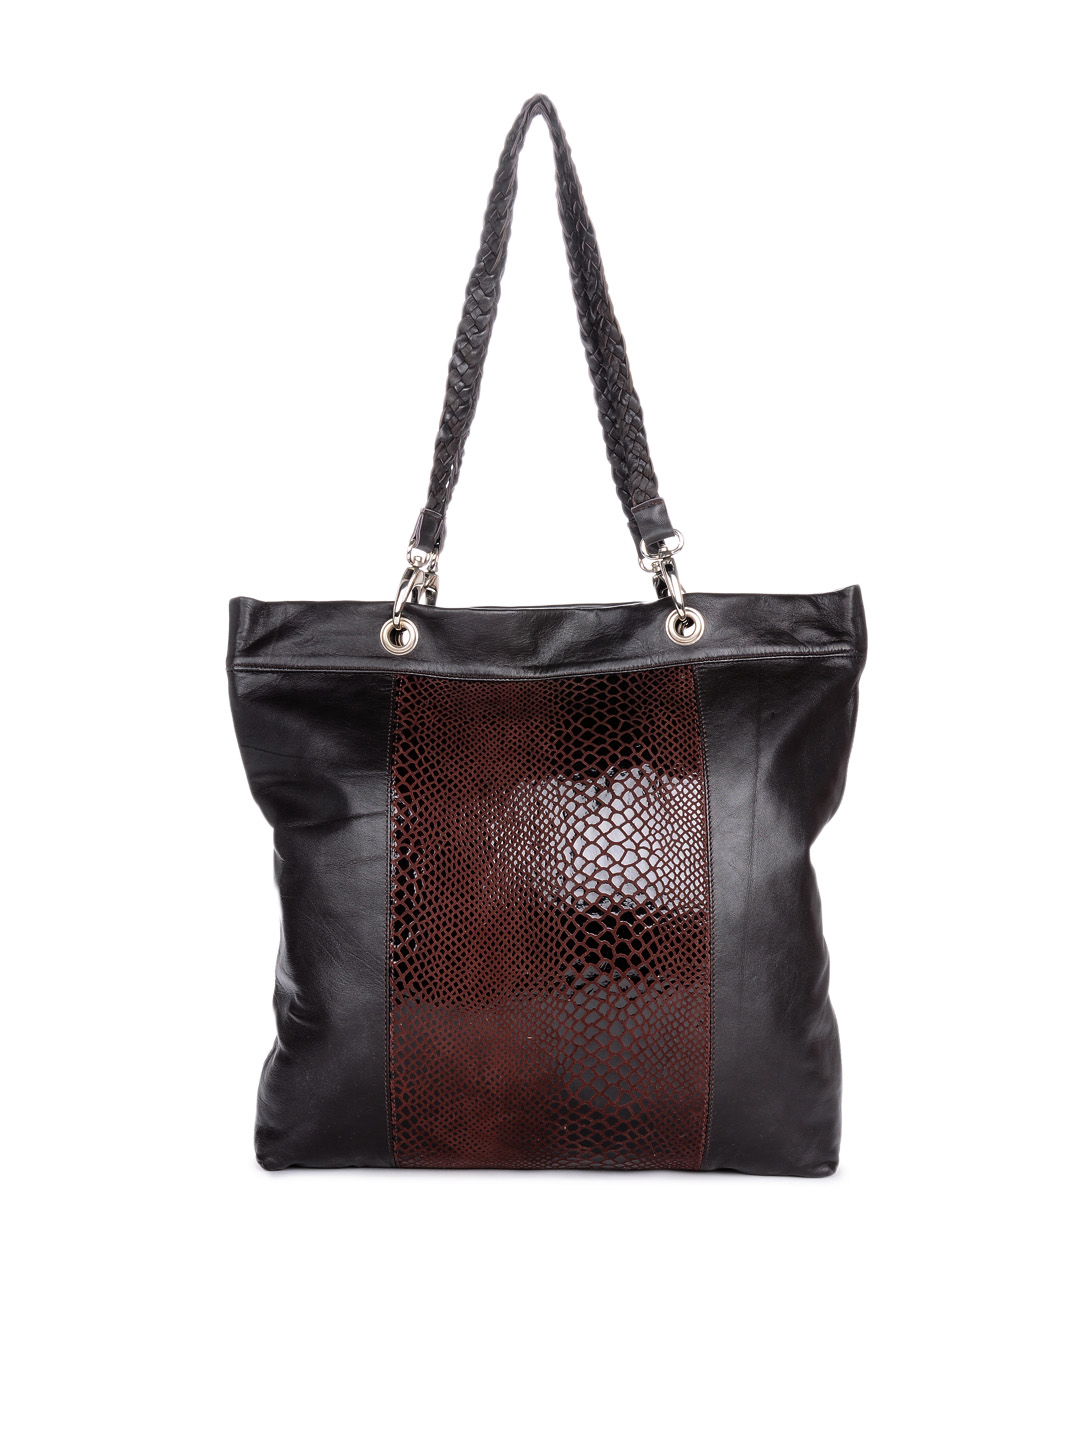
Murcia Women Brown Handbag
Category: Accessories / Bags / Handbags
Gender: Women
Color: Brown
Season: Summer 2012
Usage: Casual